Miami metropolitan area

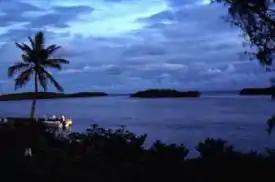
Biscayne National Park in Miami-Dade County

The region has a tropical climate, similar to the climate found in much of the Caribbean. It is the only metropolitan area in the 48 contiguous states that falls under that category. More specifically, it generally has a tropical monsoon climate (Köppen climate classification, "Am"). The South Florida metropolis sees most of its rain in the summer (wet season) and is quite dry in the winter (dry season). The wet season, which is hot and humid, lasts from May to October, when daily thunderstorms and passing weak tropical lows bring downpours during the late afternoon. The dry season often starts in late October and runs through late April. During the height of the dry season from February through April, South Florida is often very dry, and often brush fires and water restrictions are an issue. At times cold fronts can make it all the way down to South Florida and provide some modest rainfall in the dry season. The hurricane season largely coincides with the wet season.